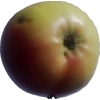
Label: Apple 11